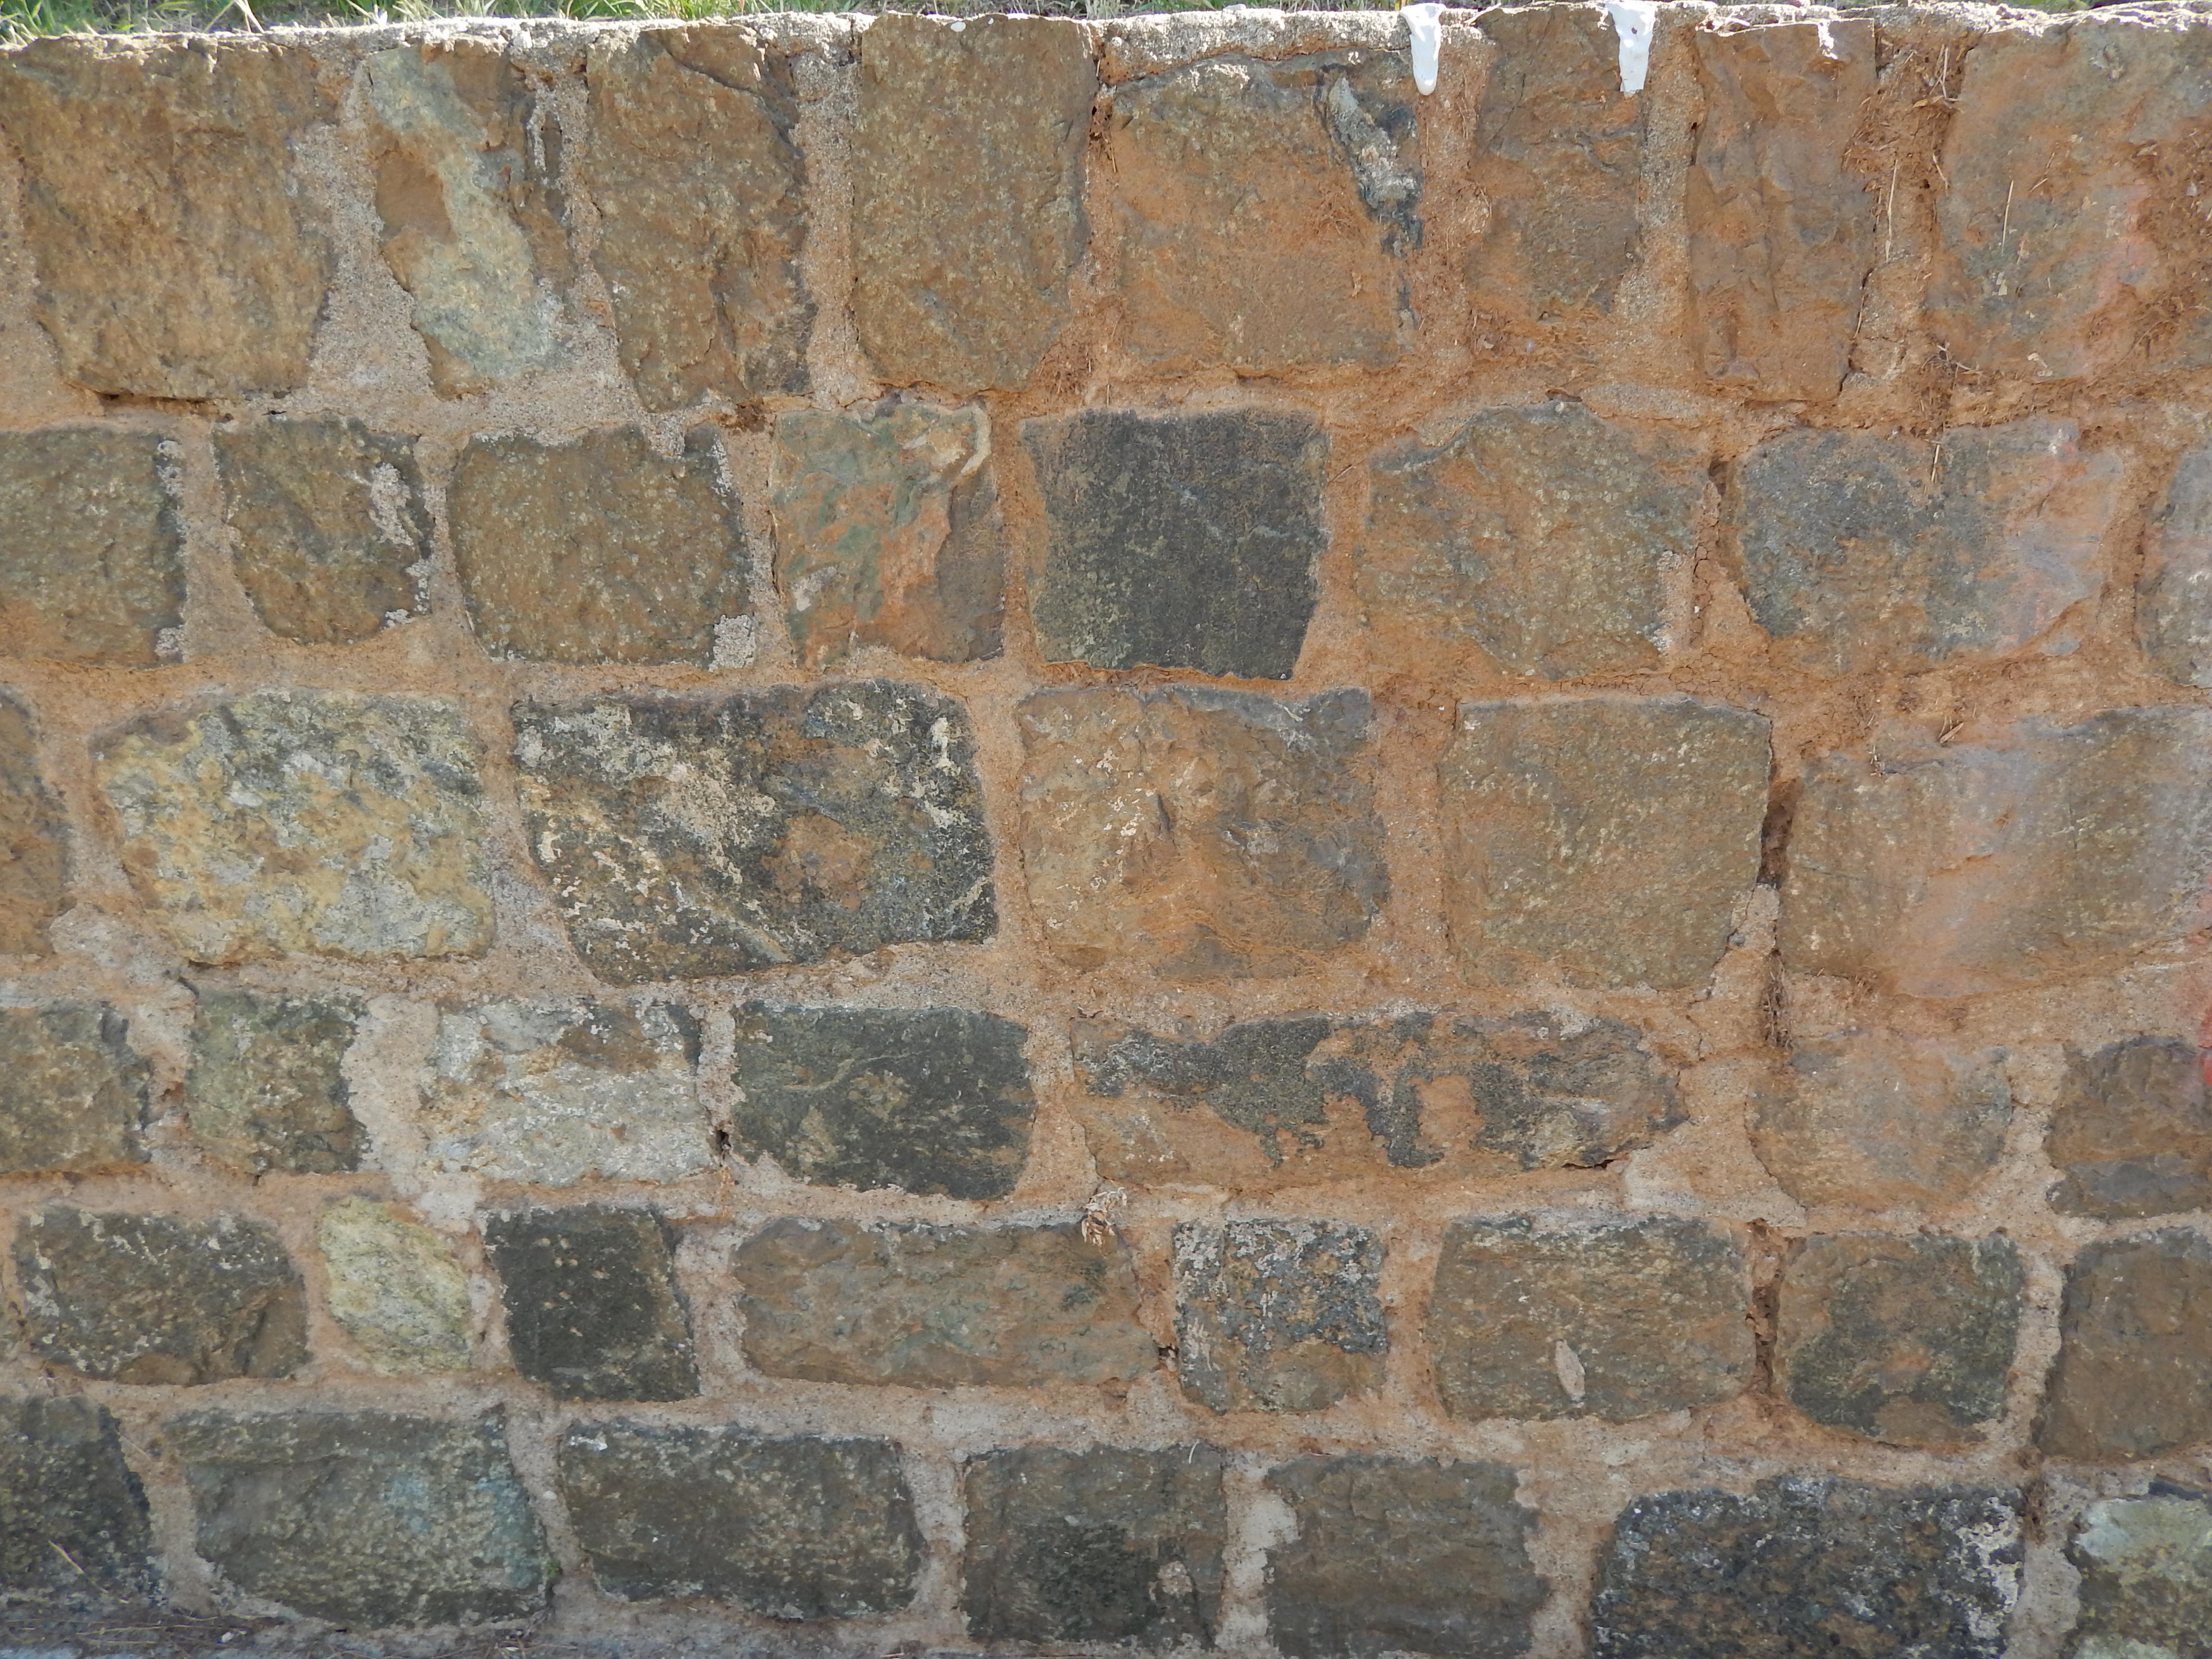
stone, texture, masonry, wall, natural, rock, stones, background, seamless, stacked, pattern, fence, design, old, wallpaper, construction, surface, rough, solid, grunge, concrete, backdrop, architecture, house, garden, stone wall, brickwork, brick, cobblestone